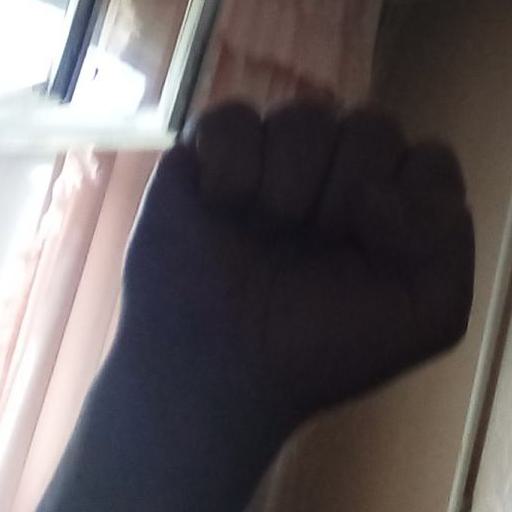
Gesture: fist